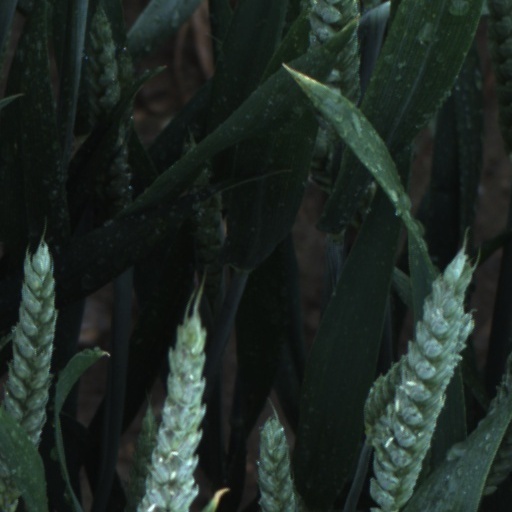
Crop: wheat